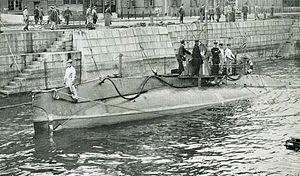
Le Type 1 est la première classe de sous-marins japonais. Elle est composée de cinq vaisseaux, des sous-marins de la classe Holland modifiés, construits aux États-Unis.